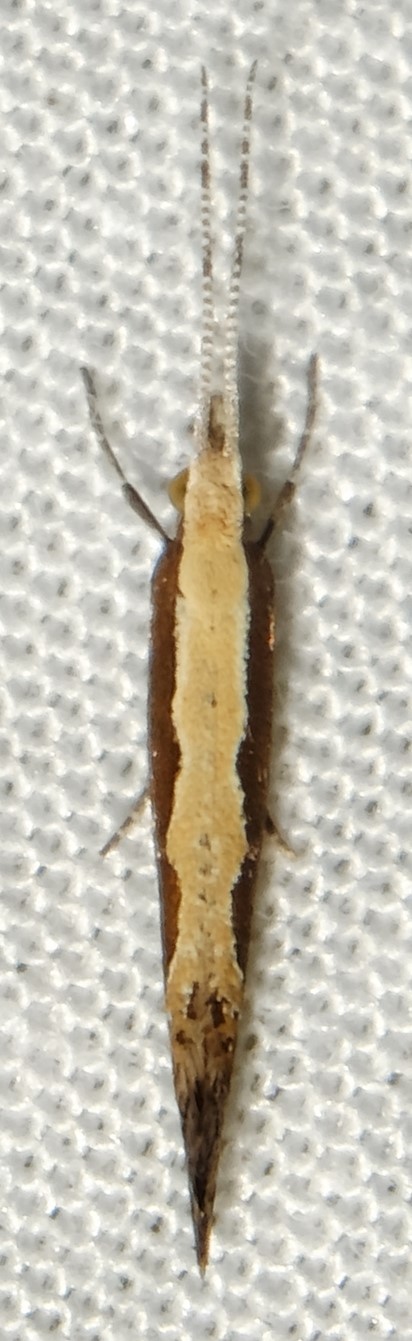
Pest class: diamondback_moth